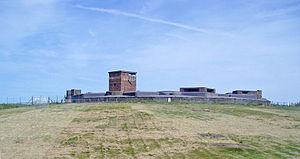
La grande redoute de Dymchurch est une fortification sur la côte du Kent en Angleterre, construite pendant les guerres napoléoniennes dans le cadre d'un vaste programme de défense pour protéger le pays contre une invasion française.